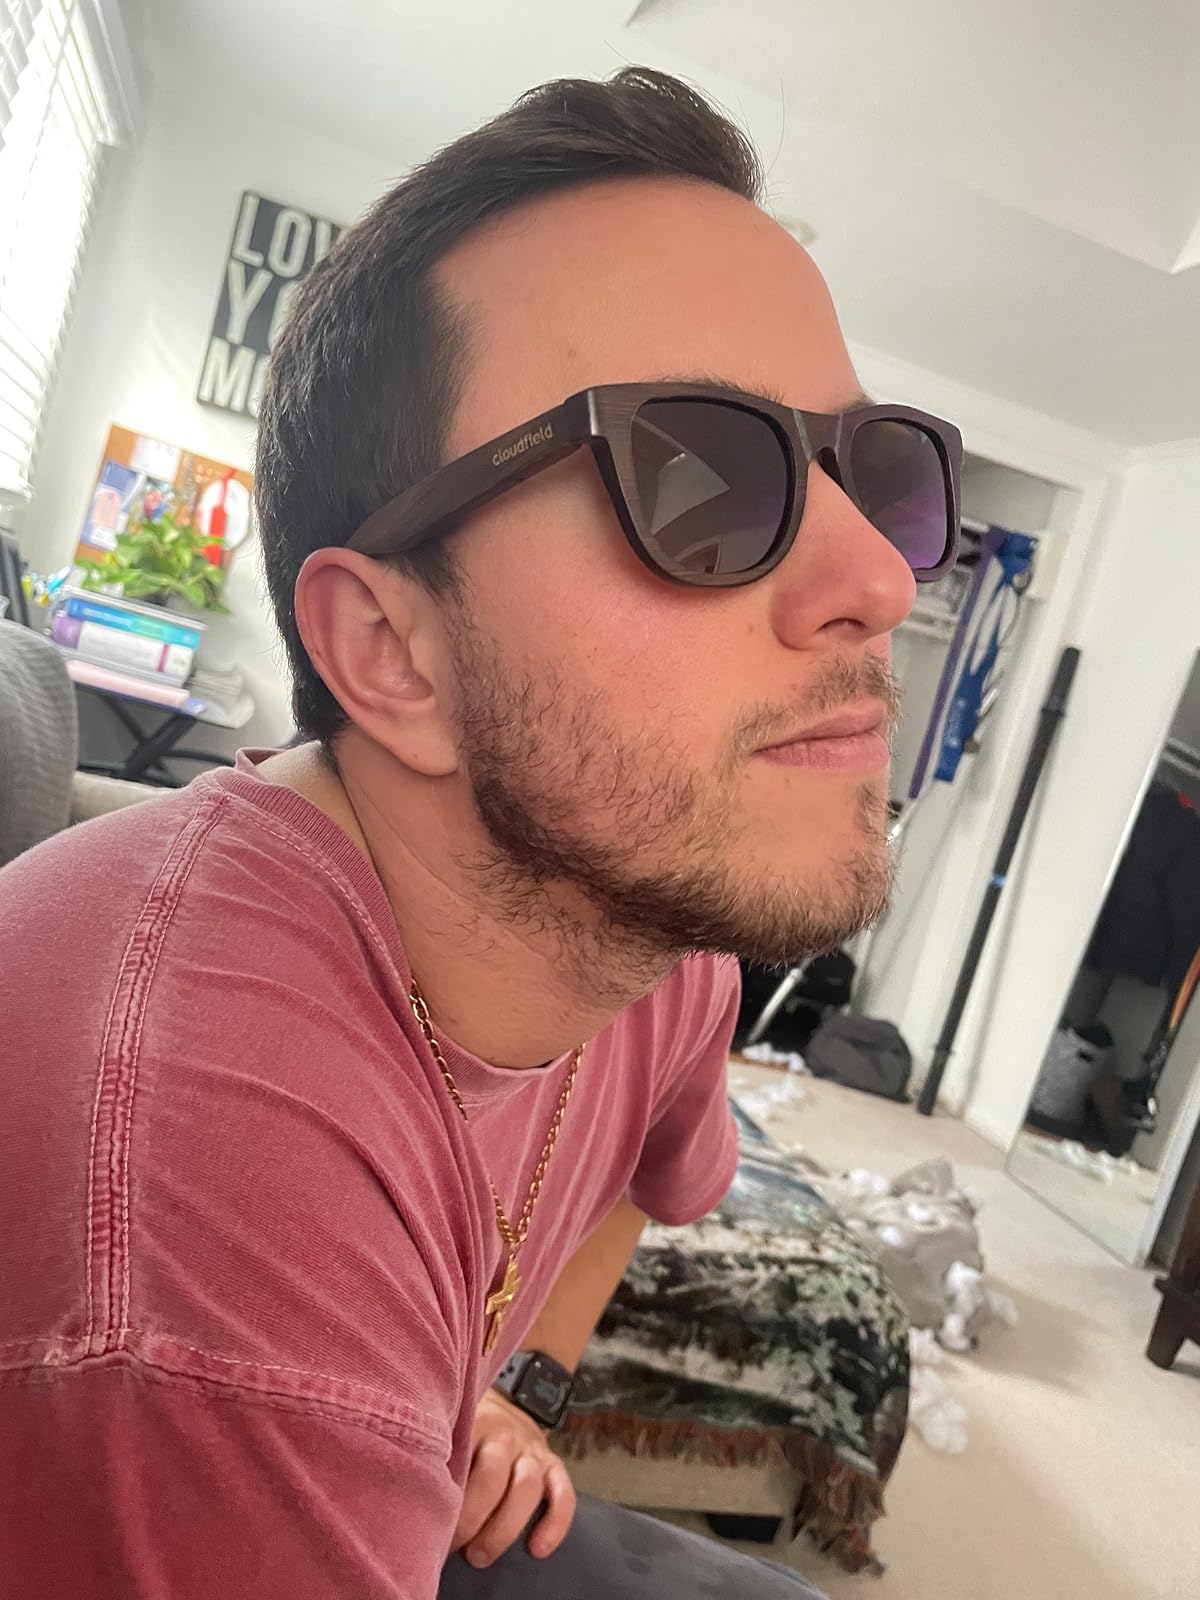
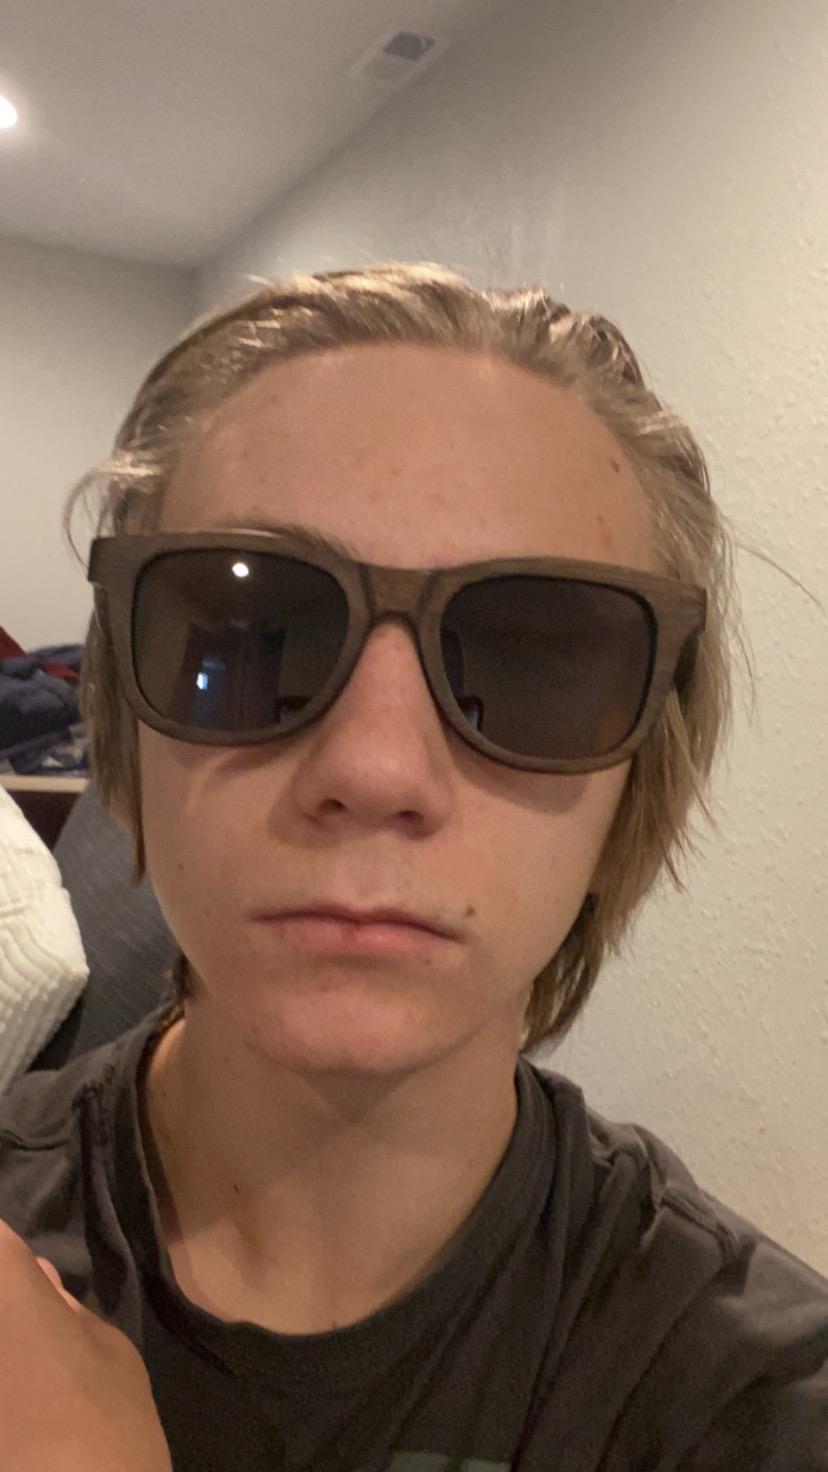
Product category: accessories_sunglasses
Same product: yes